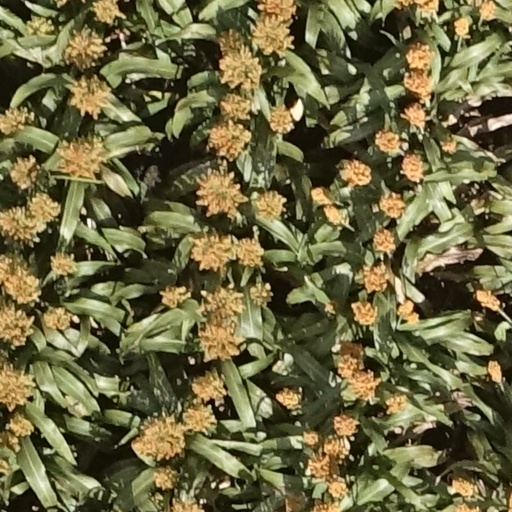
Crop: sorghum